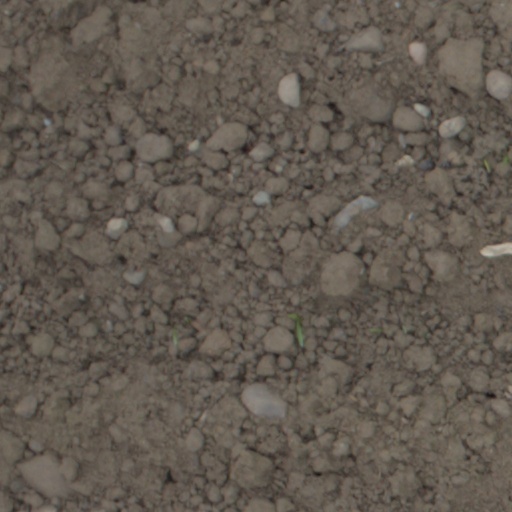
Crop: wheat